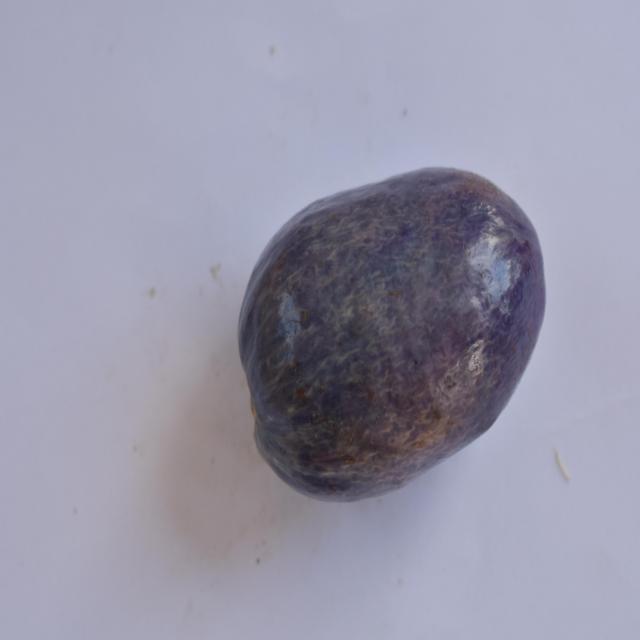
Plum grade: unaffected